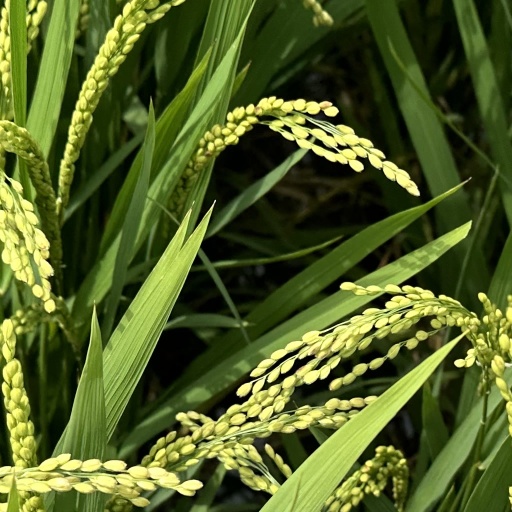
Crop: rice